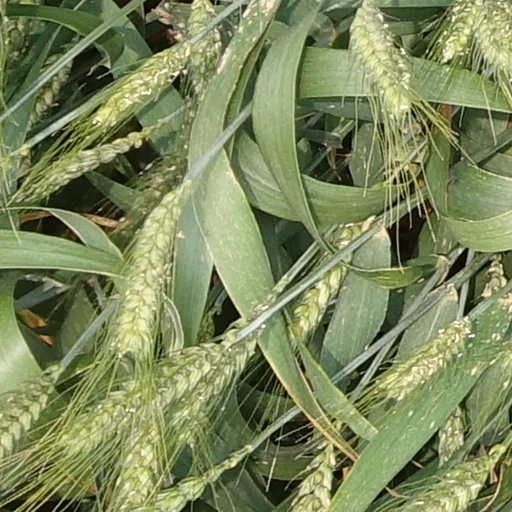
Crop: wheat